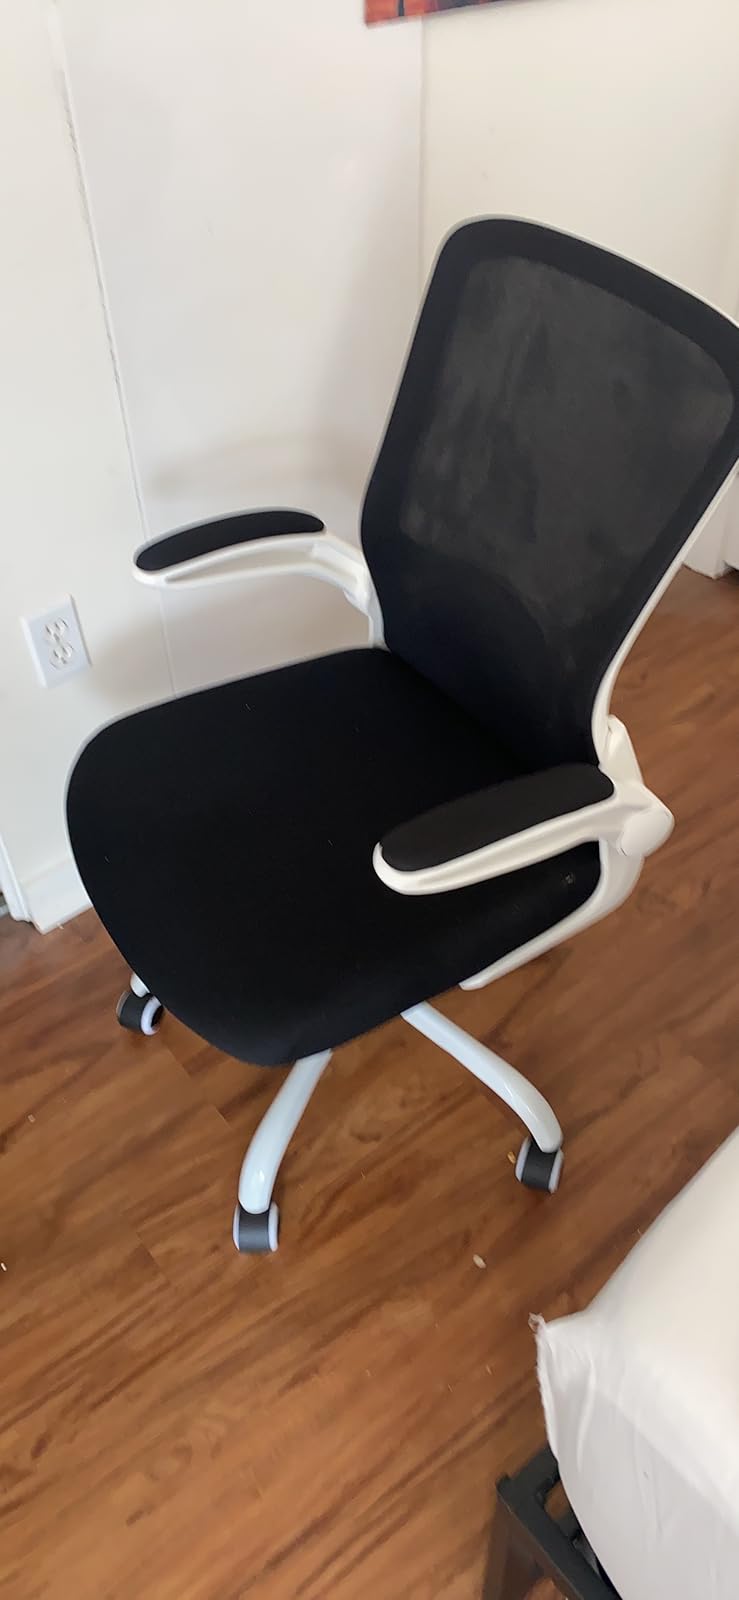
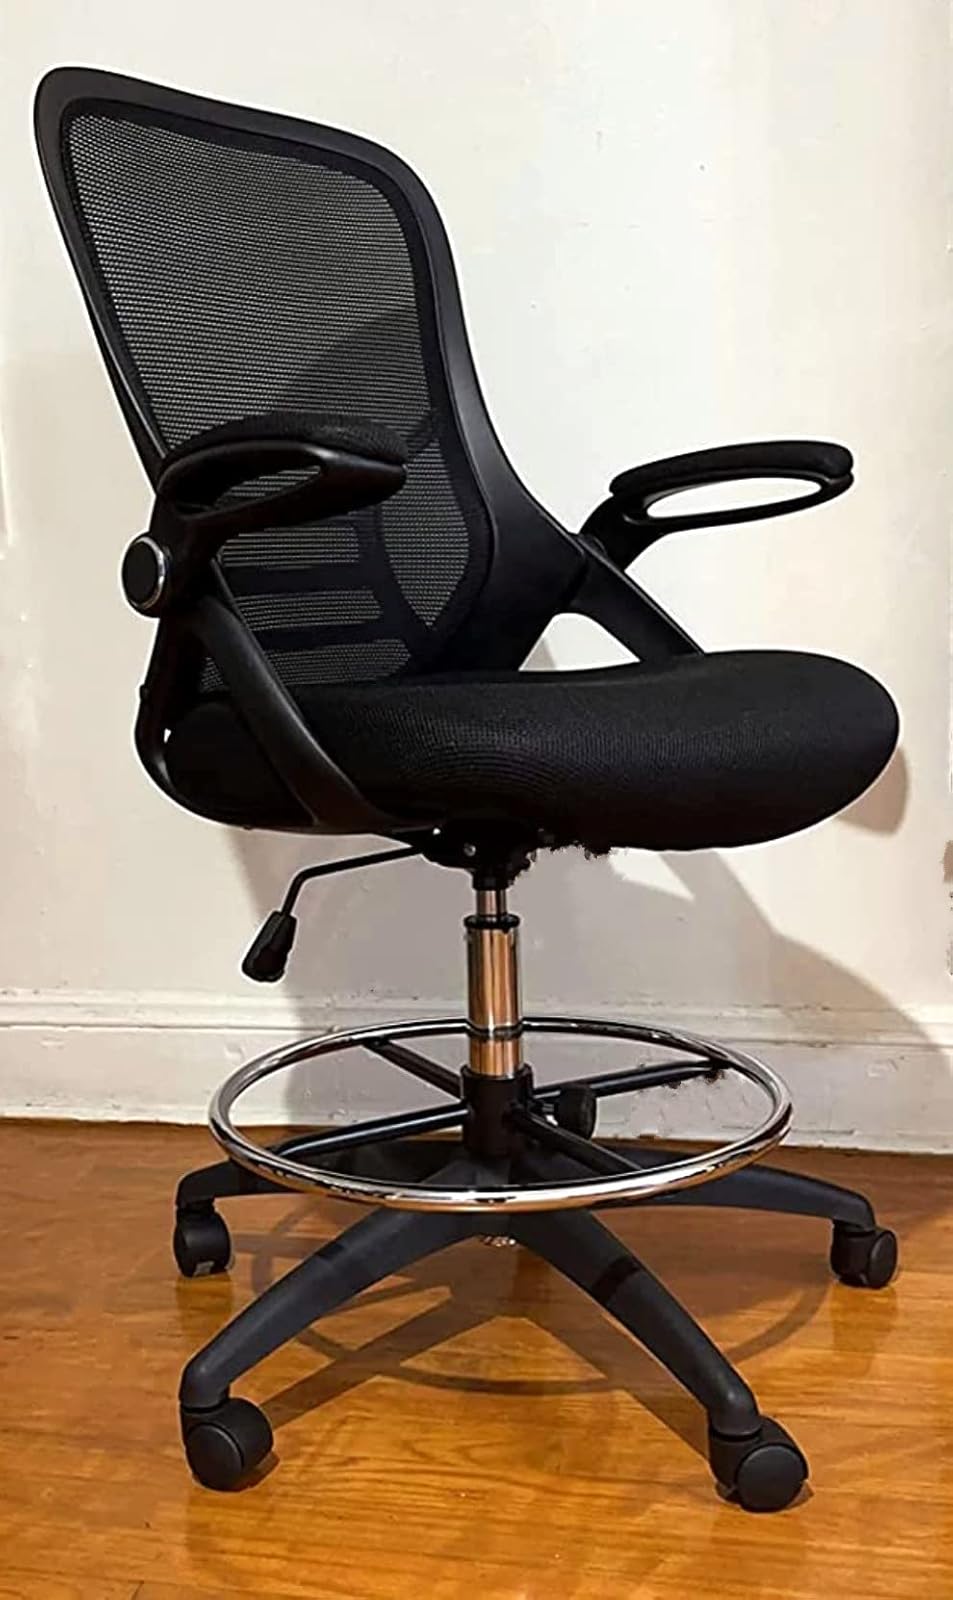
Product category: items_chair
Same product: no